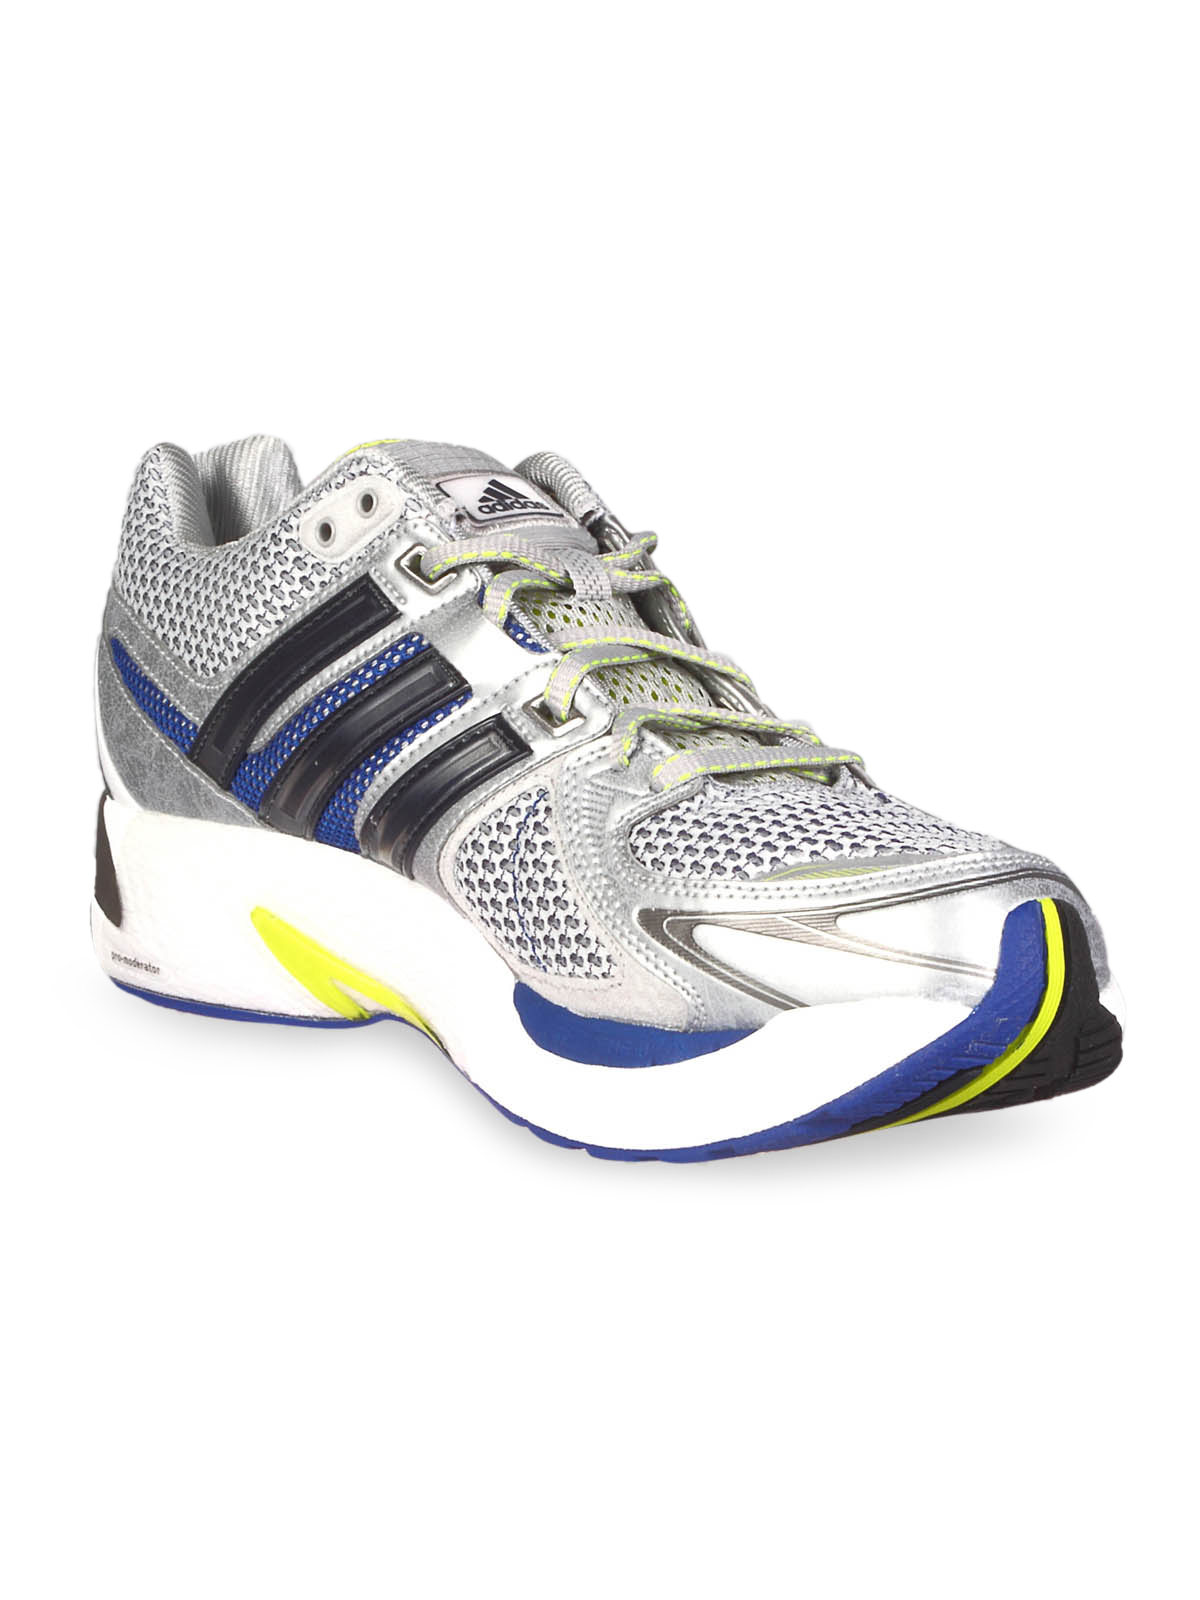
ADIDAS Men's Colroy White Blue Shoe
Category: Footwear / Shoes / Sports Shoes
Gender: Men
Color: White
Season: Summer 2011
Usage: Sports